KaSing

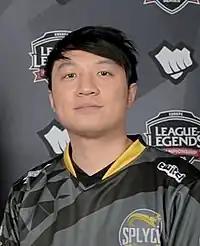
Tsang in 2018

Raymond Tsang, better known as Kasing, is a British professional "League of Legends" player who is the support for Bulldog Esports in the Northern League of Legends Championship.